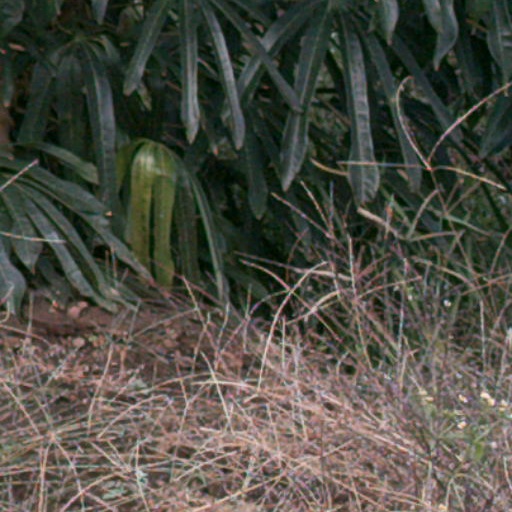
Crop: cassava